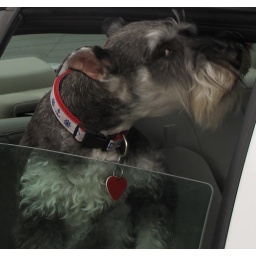
Luie in DC in the car window